Ampersand Painter

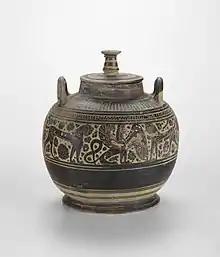
The Ampersand Painter. Pyxis (Container for Personal Objects). 580–570 BCE. The Art Institute of Chicago.

Like many ancient Greek artists, the real identity of the Ampersand Painter is not known. His modern name comes from the style of how he depicts the tail of a sphinx (a composite figure that combines a winged feline with a human head). In his vases, he paints the tail of the sphinx in a shape resembling an ampersand, which is shorthand for the word “and” (using the symbol &).